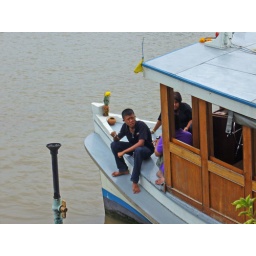
Guest are shopping and eating before the cruise continues around Ko Kret in the Chao Phraya river near Bangkok, Thailand.